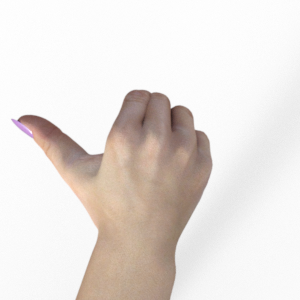
Label: rock